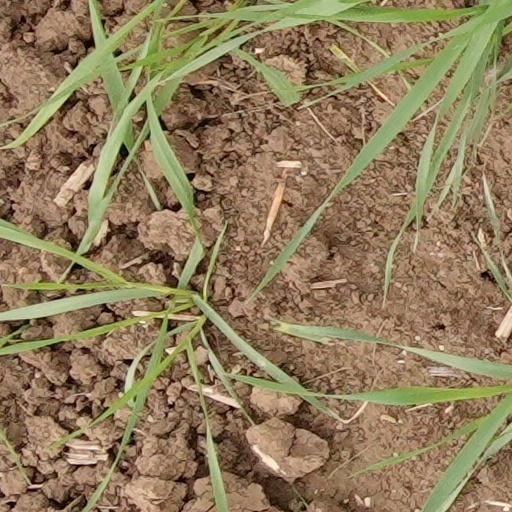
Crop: wheat